Mirage 24

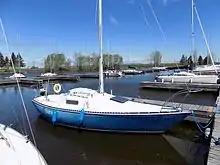
Mirage 24

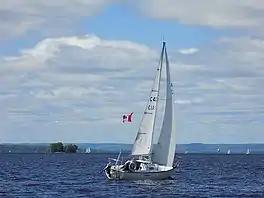
Mirage 24

In a review Michael McGoldrick wrote, "the Mirage 24 belongs in that Canadian Sailboat Hall of Fame if only because it is the boat which launched Mirage Yachts...The Mirage 24 is pretty boat with a fair amount of interior space. This boat did very well in the MORC fleet, and its owners report that its performance really starts to shine in medium winds."